Can We Go Back

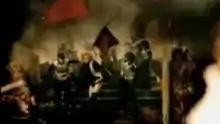
Koda in the music video.

The music video was shot by director Ryūji Seki (known in Japan as セキ★リュウジ). The video was given a Joan of Arc theme, to reflect "being in a battle with a friend, being injured and supporting each other" image intended to be expressed in the song.